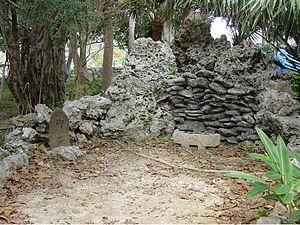
La religion des îles Ryūkyū est une sorte de shintō primitif plus ou moins commun avec diverses pratiques du Kyūshū et du sud de la Corée ; elle est probablement assez proche de la religion originelle des paysans japonais de l'époque Yayoi et surtout a été peu touchée par les interférences dues à l’utilisation politique du shintō nippon. En effet, le shintō a été utilisé depuis le 5Vᵉ siècle par les Empereurs japonais pour asseoir la légitimité de leur pouvoir en se faisant les descendants de la déesse Amaterasu : ce mythe fut mis de côté jusqu’au XVIIIᵉ siècle où divers lettrés japonais se penchèrent sur les origines de leur pays. Le shintō des Ryūkyū ne présente pas toutes ces déviances et permet de s’approcher un peu plus près des croyances populaires même si on voit bien à travers les rites divers un effort de syncrétisme entre shintō, bouddhisme, taoïsme et confucianisme qui en fait une religion originale.